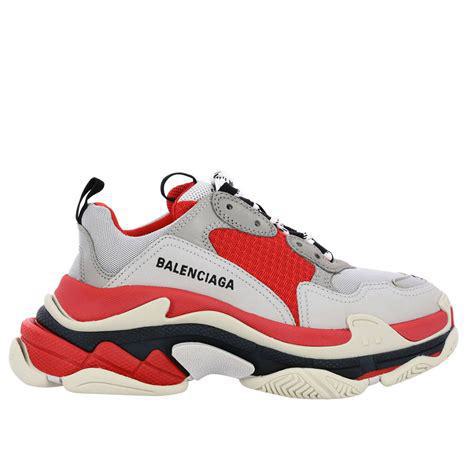
Brand: Balenciaga
Model: Track